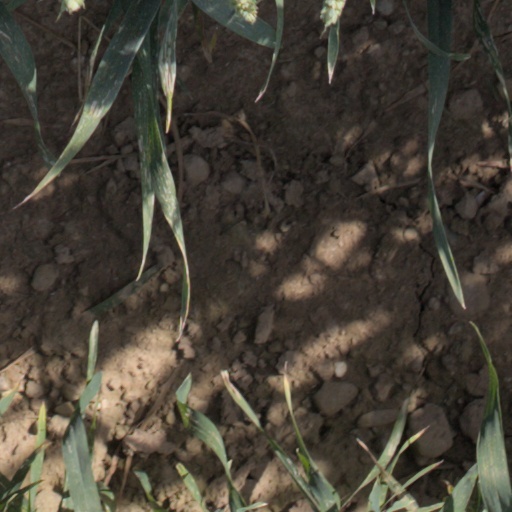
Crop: wheat